SS 's Jacob

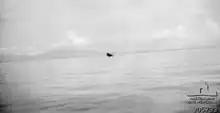
" Jacob" sinking by the bow

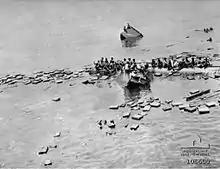
Survivors from " 's Jacob" about to be rescued by (out of picture), 8 March 1943.

" 's Jacob" then joined Operation Lilliput. Escorted by the Australian corvette , she left Milne Bay carrying troops, weapons, and supplies bound for Oro Bay. On 8 March 1943, as " 's Jacob" rounded Cape Nelson, nine high-flying Japanese bombers escorted by 12 fighters attacked her near Porlock Bay. The aircraft scored three direct hits and at least 15 near misses, which caused serious structural damage and wounded several crewmen. A large fire started on the foreship, and her water pumps shut down, which prevented firefighting. The order was given to abandon ship. All those aboard jumped overboard and clung to wreckage. "Bendigo" rescued 158 men, two of whom died on the way to Milne Bay. Within 18 minutes of the attack, " 's Jacob" sank at 13:16 hrs off Porlock Harbor.